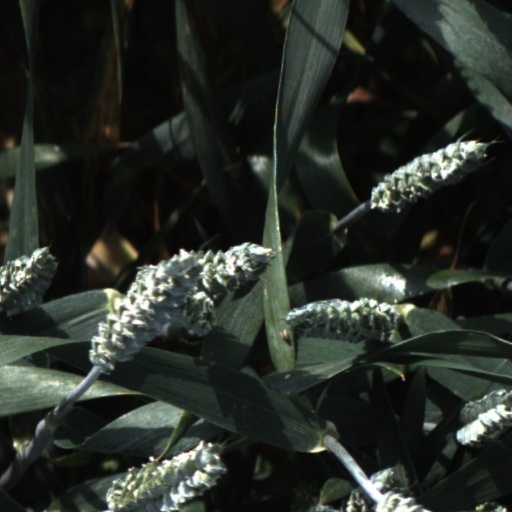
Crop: wheat